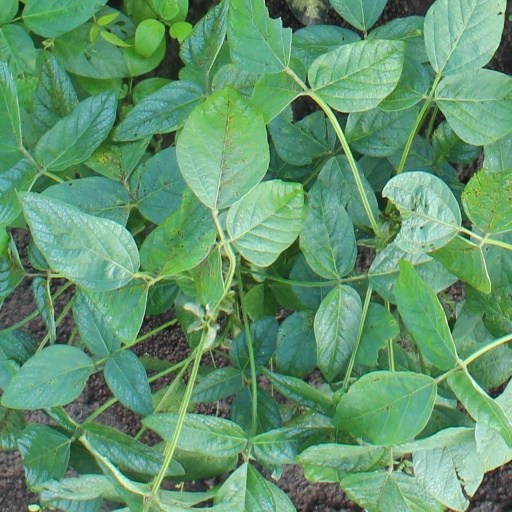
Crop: soybean